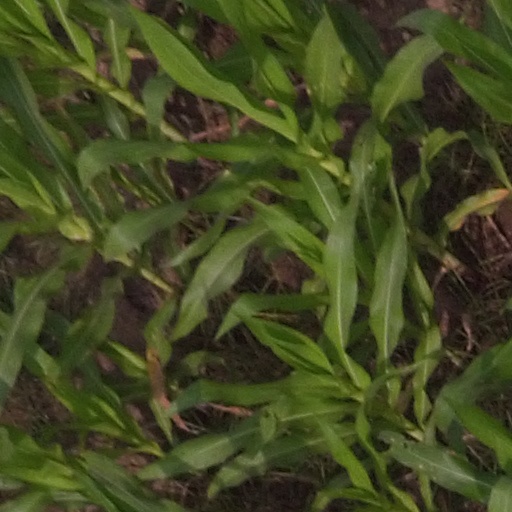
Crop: maize; corn